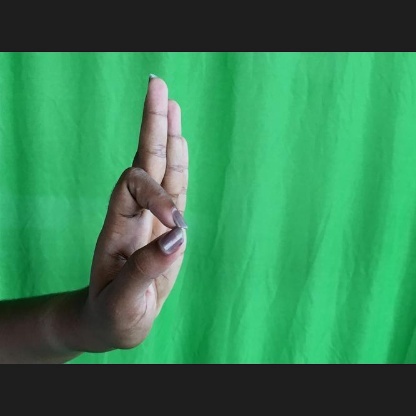
Mudra: Aralam